Rough Riders Memorial

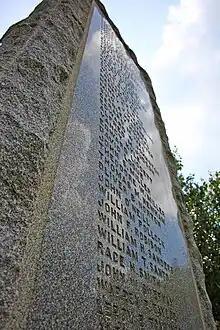
North panel of the memorial, showing names of the dead.

The unveiling and dedication ceremony for the Rough Riders Memorial was at 4:30 P.M. on April 12, 1907. The Rough Riders Monument Society formed a committee to plan the event, and Major General George H. Harries assisted with the planning and acted as master of ceremonies. In attendance were three batteries from the U.S. Light Field Artillery, a squad of mounted soldiers from the 13th Cavalry, three companies of the District of Columbia Army National Guard, and part of a company of the D.C. Naval National Guard. Music was provided by the 13th Cavalry Band; the Engineers' Band from the Washington Navy Yard; and the Brigade Band of the District of Columbia National Guard. At the time, seven Rough Riders were buried in the far western edge of what is now Section 22 (along McPherson Avenue). These graves were strewn with yellow and white flowers, the colors of the regiment.